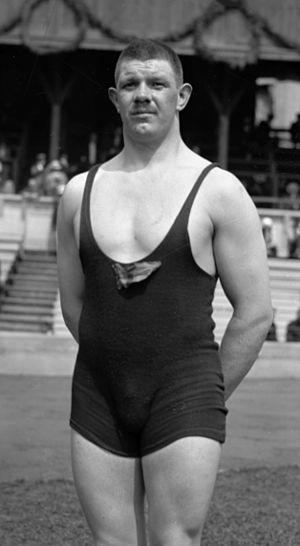
Anders Oscar Ahlgren était un lutteur suédois qui participa aux Jeux olympiques d'été de 1912 à Stockholm et de 1920 à Anvers dans la catégorie poids mi-lourd.